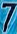
Number: 7